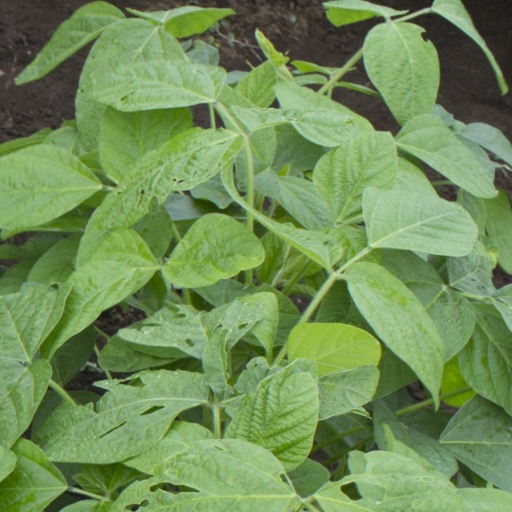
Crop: soybean